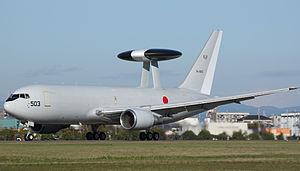
Le Boeing 767 est un avion de ligne à réaction gros-porteur de taille moyenne construit depuis 1981 par Boeing Commercial Airplanes. Il est le premier biréacteur à fuselage large du constructeur et le premier avion de ligne à être équipé d'un cockpit à deux membres d'équipage avec une planche de bord tout écran. L'avion est équipé de deux turboréacteurs à double flux, d'un empennage conventionnel et, pour réduire la traînée aérodynamique, d'un profil de voilure supercritique. Conçu comme avion de ligne gros-porteur plus petit que les appareils précédents, tels que le 747, le 767 a une capacité allant de 181 à 375 passagers et une autonomie de 3 850 à 6 385 milles nautiques, selon les versions. Le développement du 767 ayant été fait en simultané avec celui d'un biréacteur à fuselage étroit, le 757, les deux appareils partagent des caractéristiques communes ; de ce fait, une certification unique permet de piloter les deux appareils.